Leverkusener Jazztage

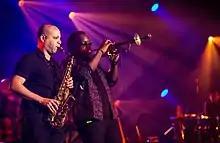
Marcus Miller performing at the 2017 Leverkusener Jazztage

Leverkusener Jazztage is a jazz festival in Germany, held annually in October since 1980. It was established to celebrate the Leverkusen's birthday, and has become a festival with over 20,000 annual visitors.